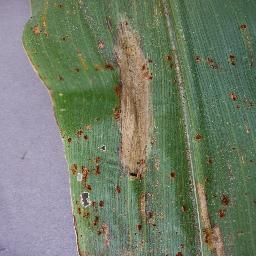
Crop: corn
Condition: (maize)_northern_blight